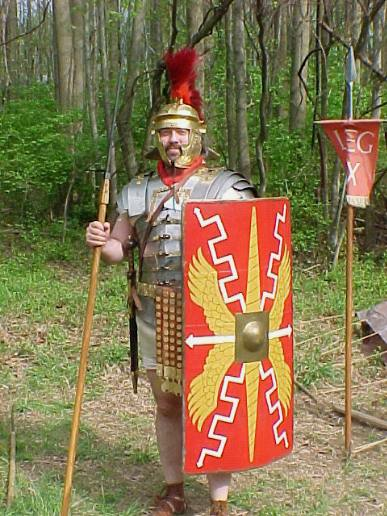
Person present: Yes